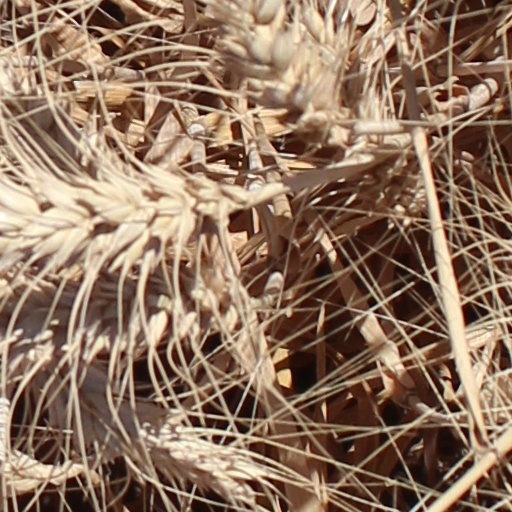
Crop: wheat